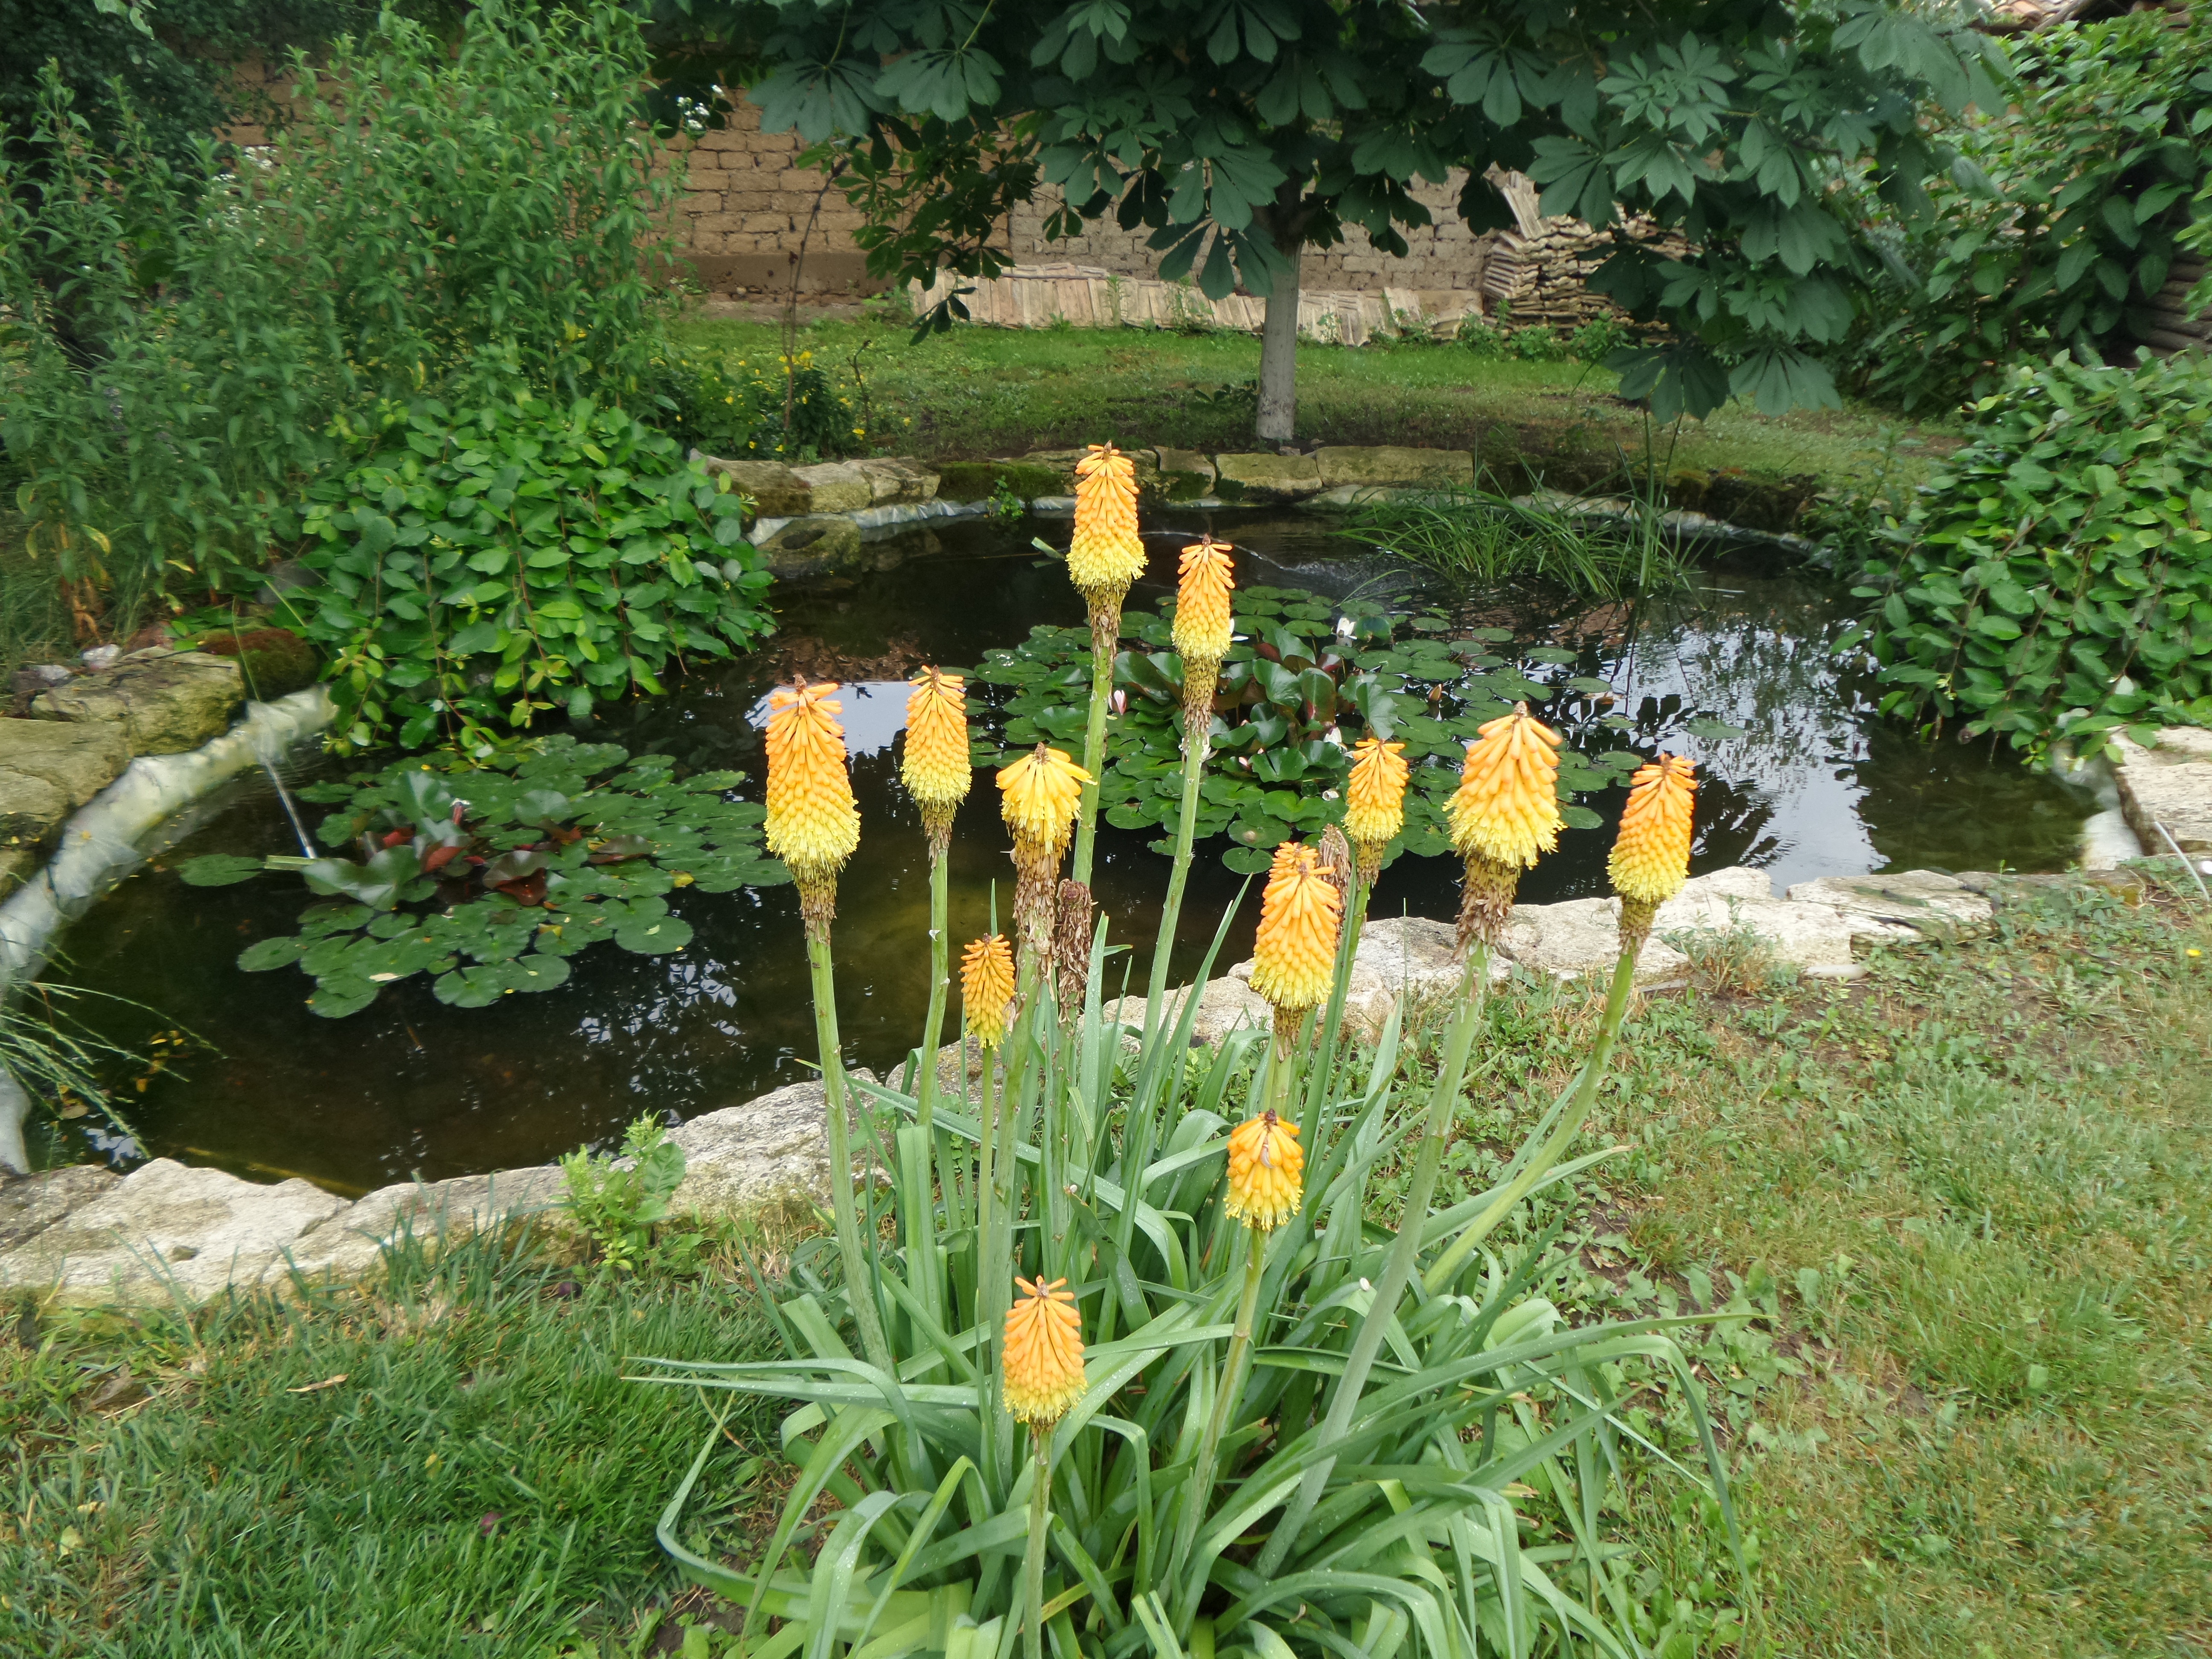
water, plant, lawn, flower, pond, backyard, botany, garden, flora, flowers, yard, flowering plant, grass family, land plant